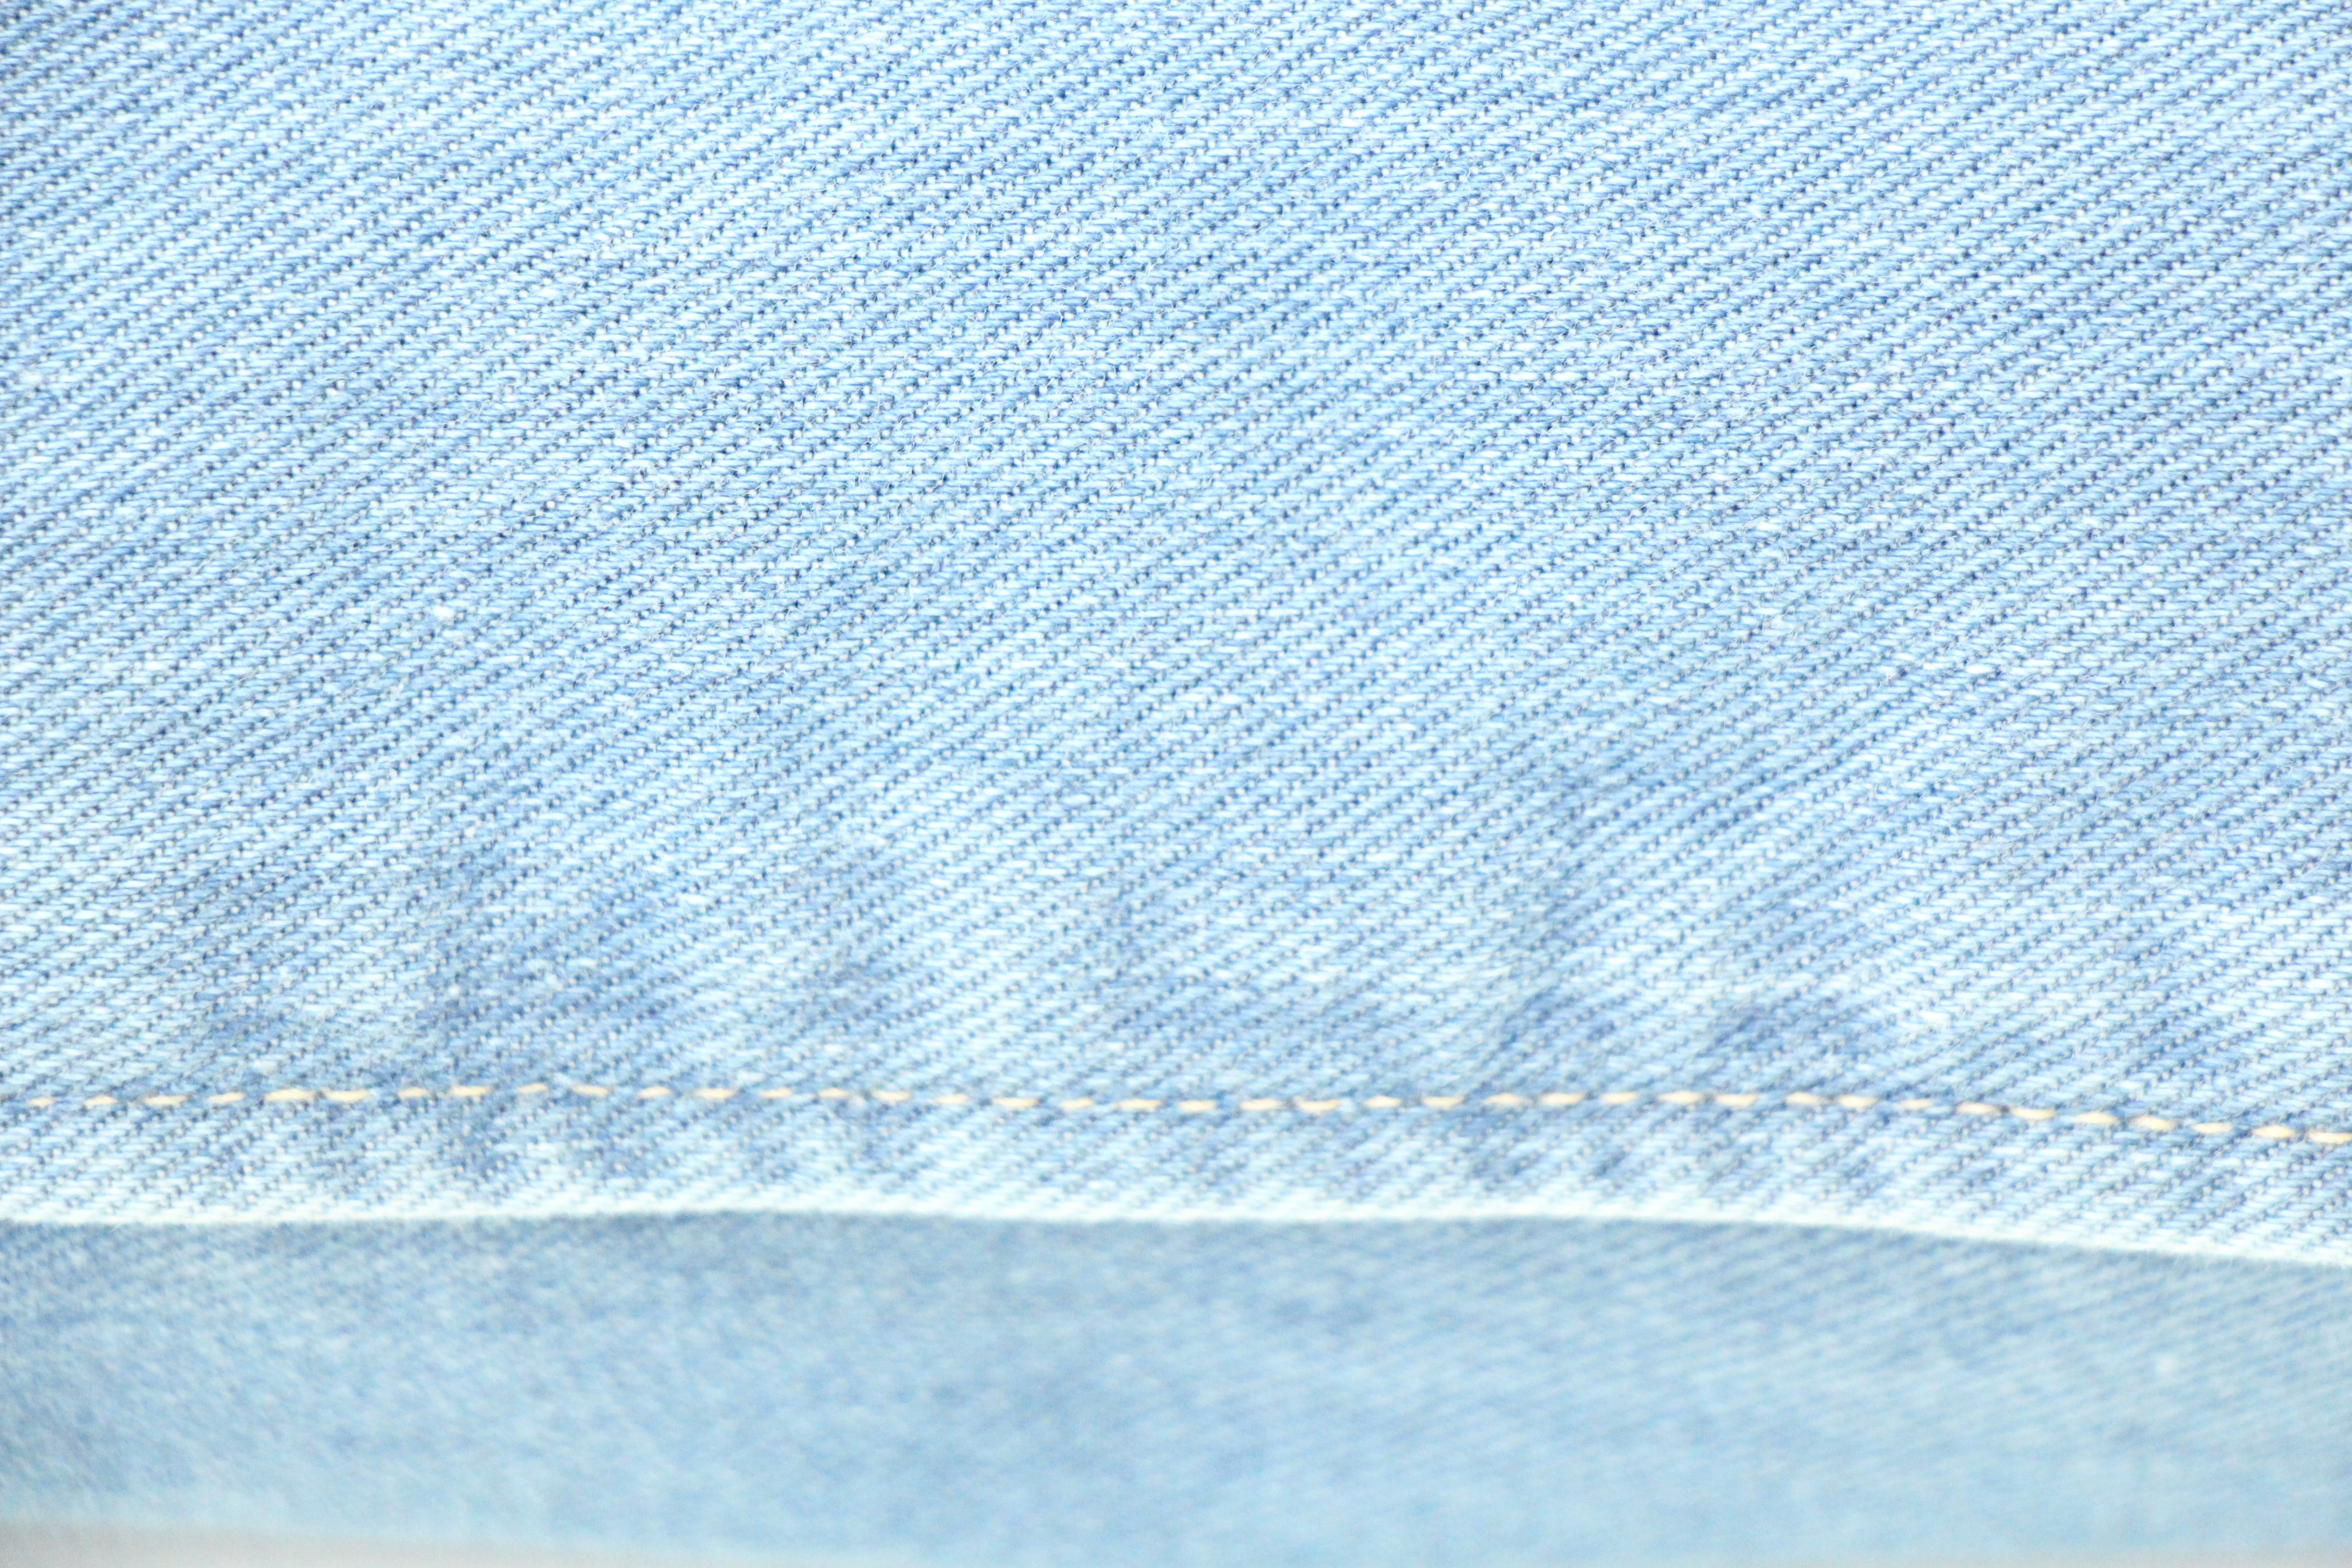
texture, pattern, jeans, blue, cloth, wool, material, denim, tablecloth, textile